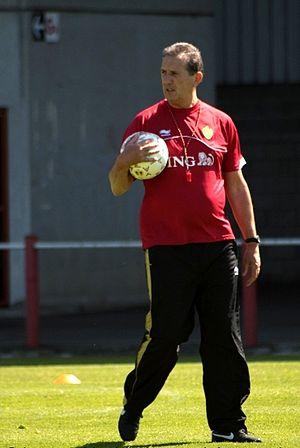
Georges Leekens lors d'un entraînement de l'équipe nationale belge de football à Sclessin (Liège).
M'Bark Boussoufa dit Mbark Boussoufa, né le 15 août 1984 à Amsterdam, est un footballeur international marocain évoluant au poste de milieu de terrain.
Georges Leekens, né le 18 mai 1949 à Meeuwen, est un footballeur belge devenu entraîneur.